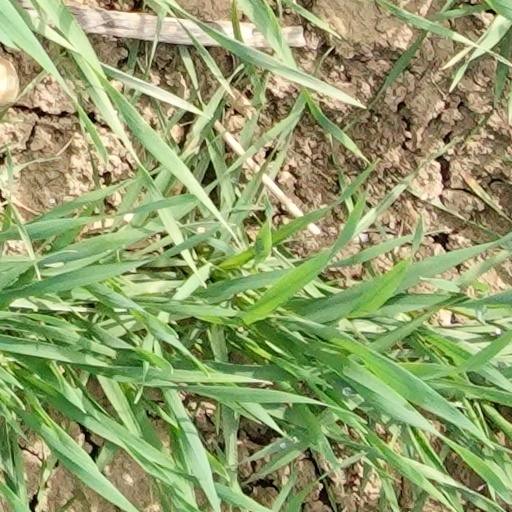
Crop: wheat